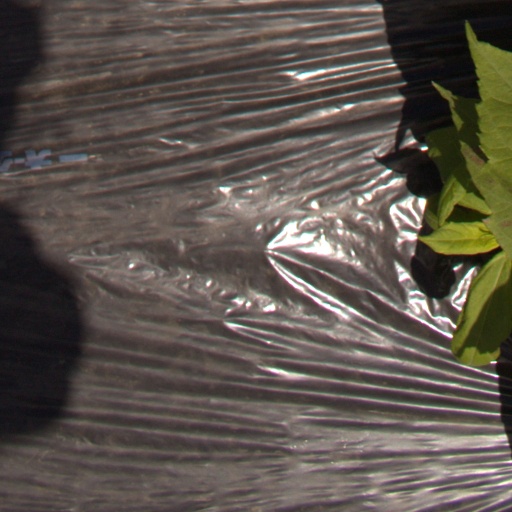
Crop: Jerusalem artichoke